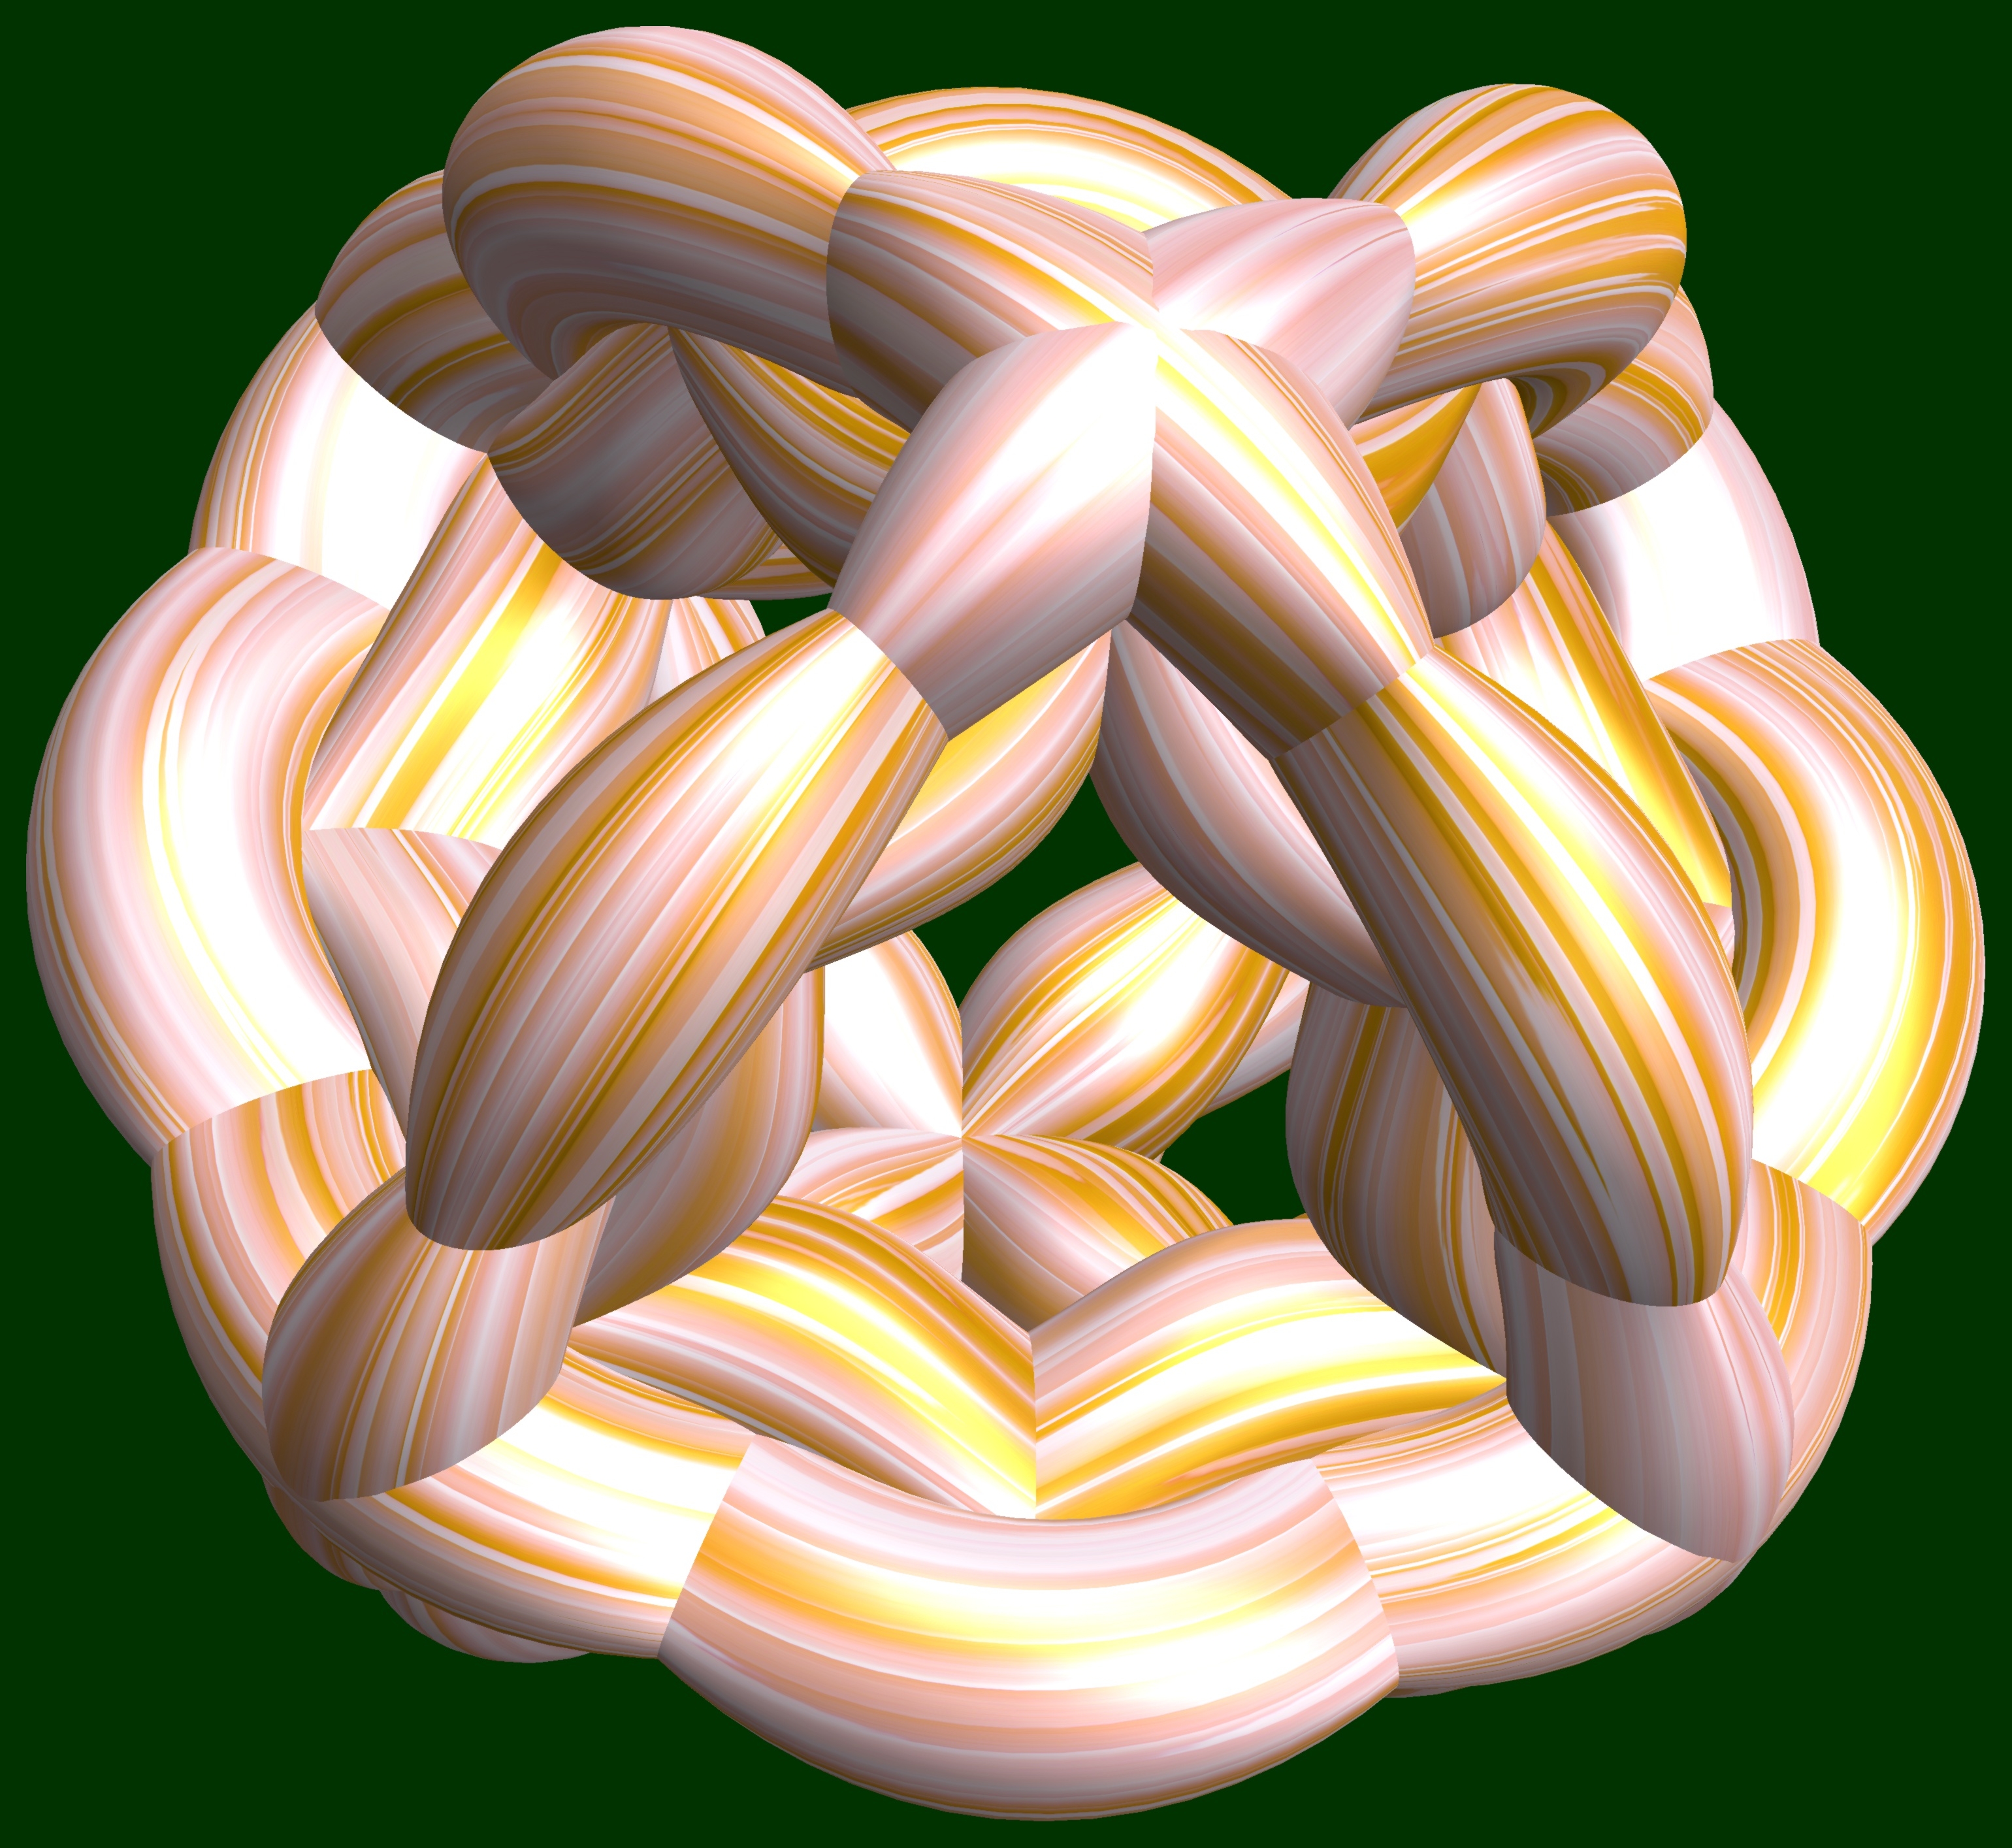
abstract, structure, texture, leaf, flower, petal, pattern, food, produce, geometry, sculpture, art, illustration, design, symmetry, 3d, graphic, organ, shape, torus, mathematica, cg, parametricplot3d, code, program, algorithm, mapping, geometricsculpture, flowering plant, land plant